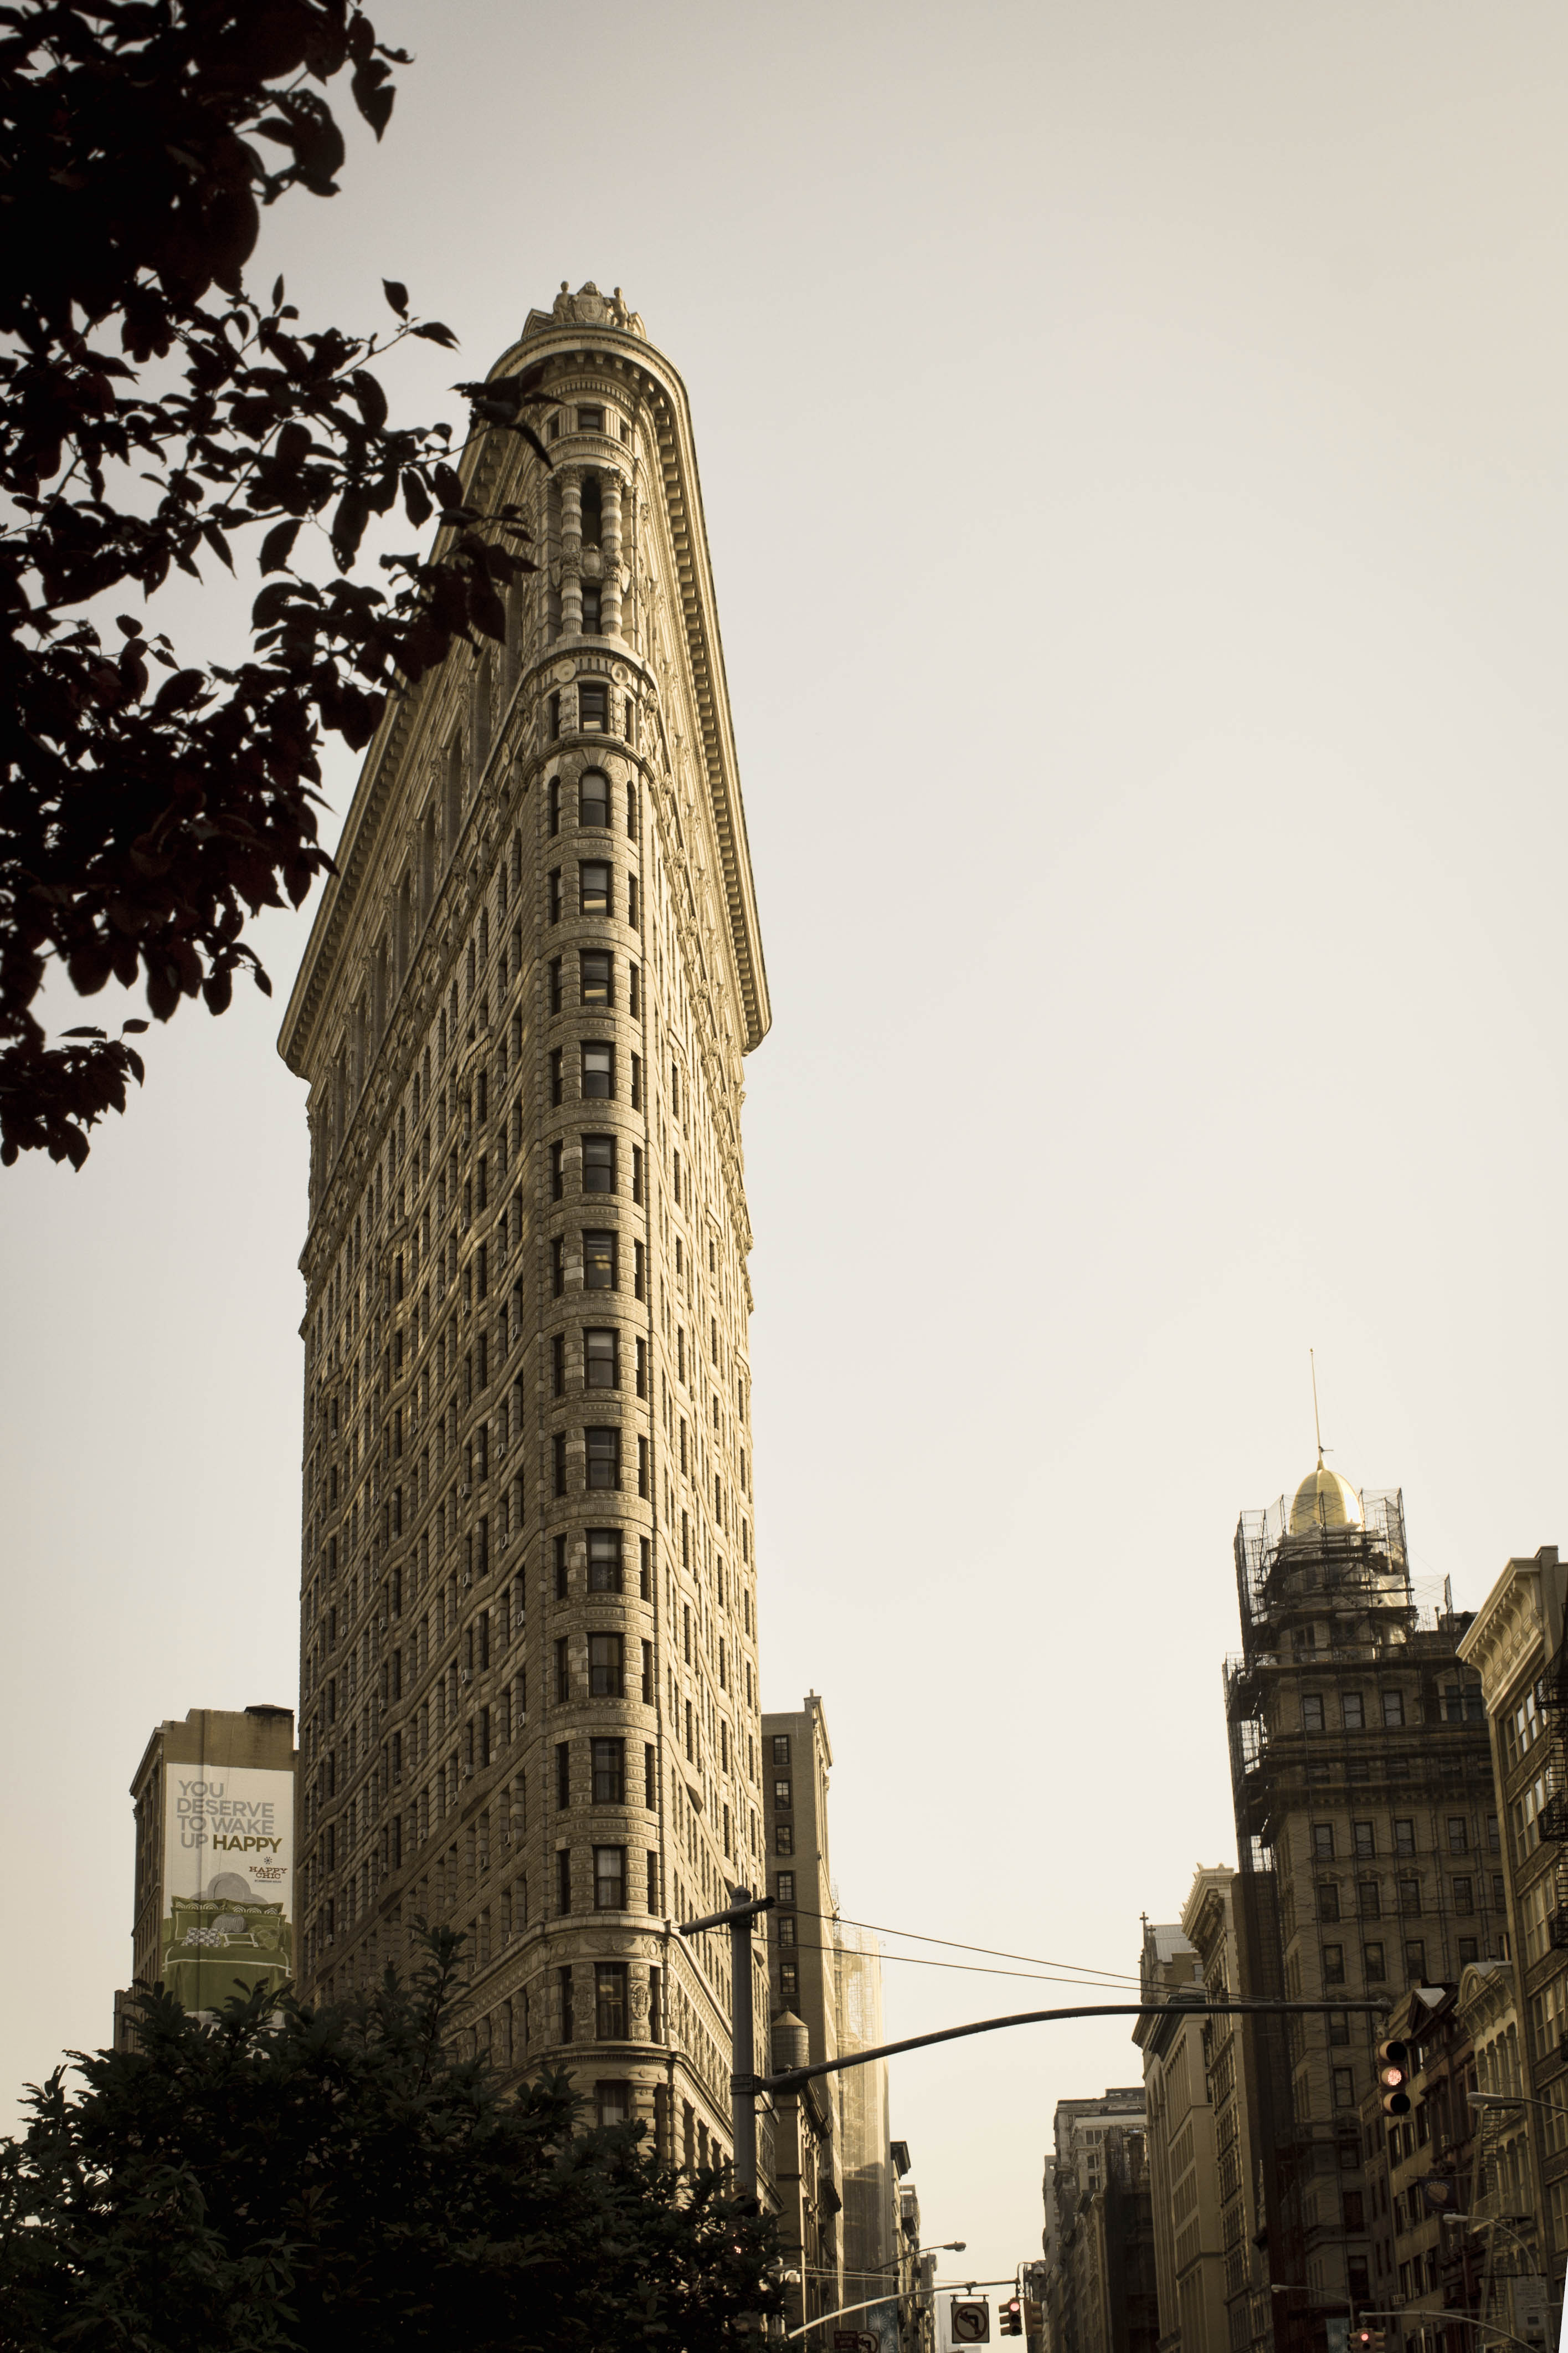
architecture, skyline, building, city, skyscraper, cityscape, downtown, tower, landmark, tower block, spire, metropolis, urban area, human settlement